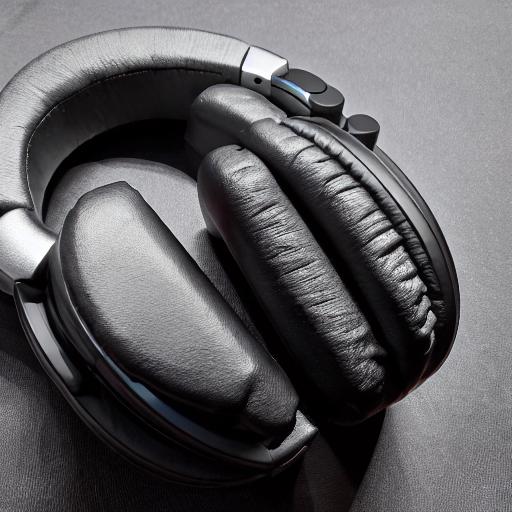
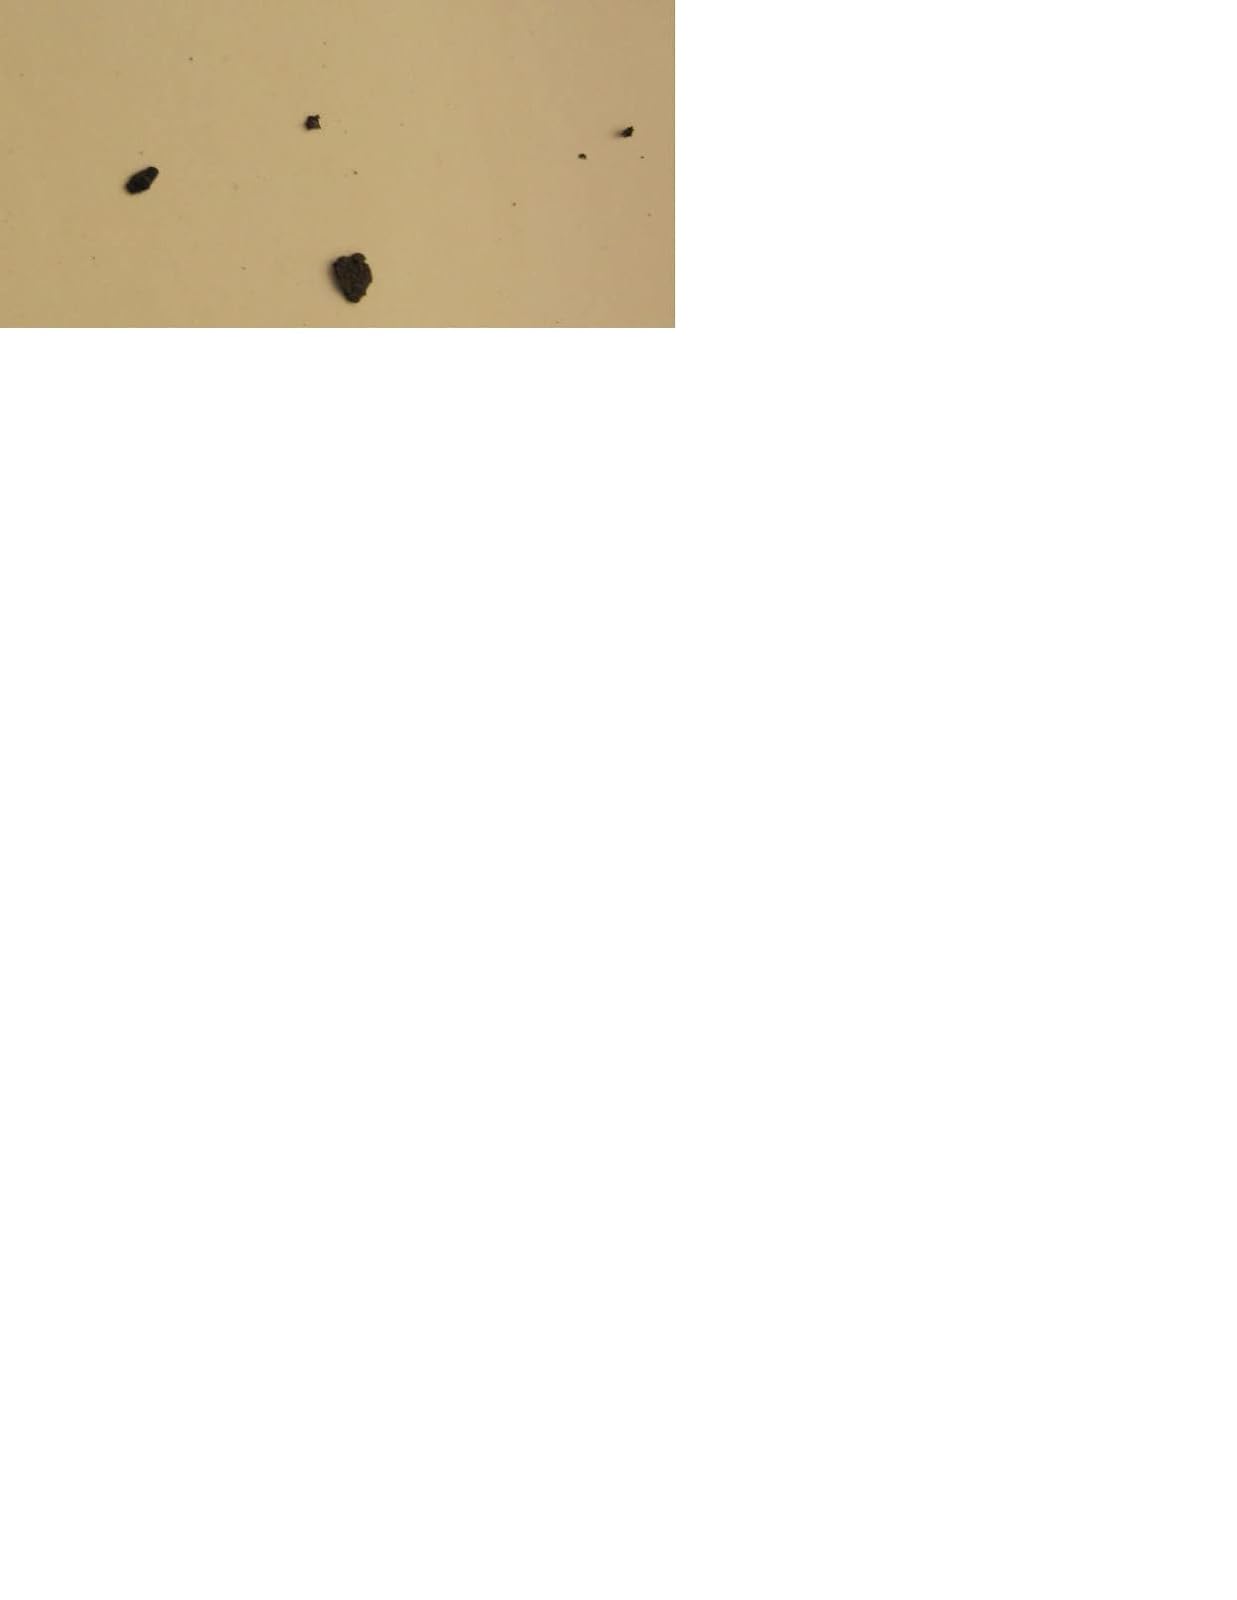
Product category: headphones
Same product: no